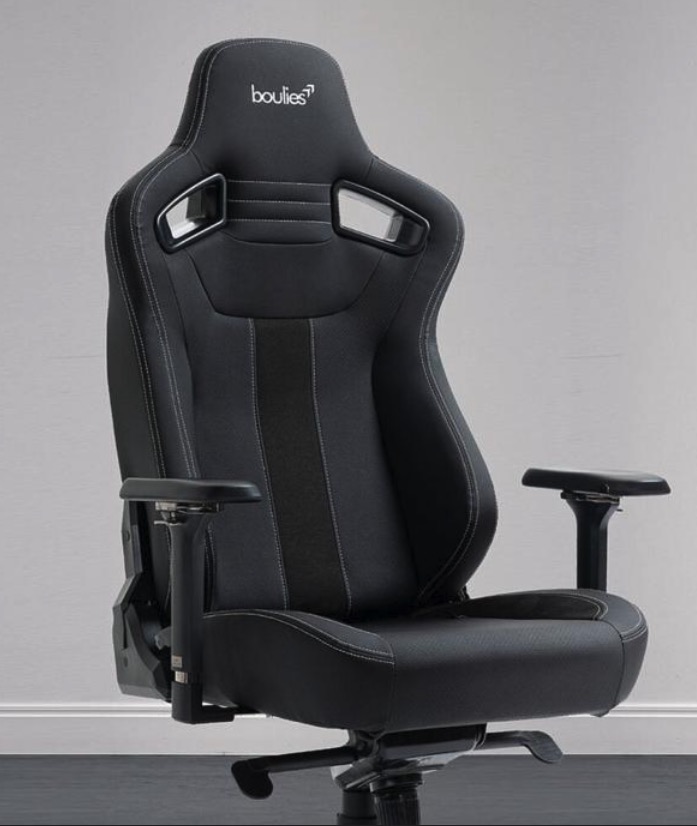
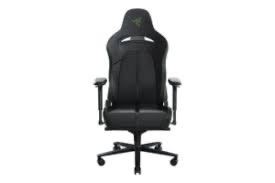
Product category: items_chair
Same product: no